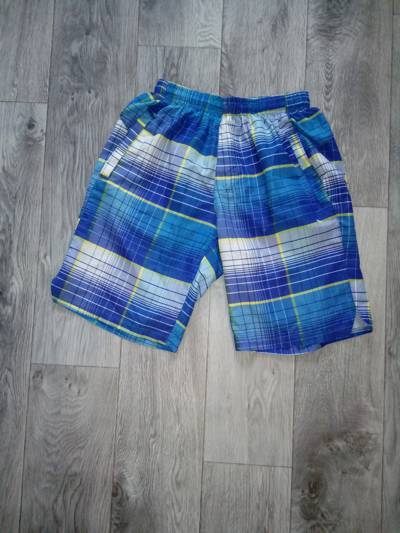
Waste category: clothes